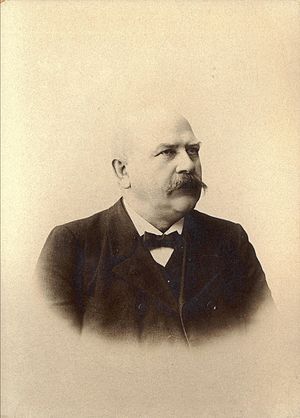
Otto Bøgh
Otto Bøgh (1846-1910). Privateje
Otto Bøgh.
Hardenack Otto Conrad Bøgh var en dansk godsadministrator. Hans kombination af fornavne skyldtes, at han var opkaldt efter farens ven og studiekammerat, biskop H.O.C. Laub, som igen var opkaldt efter sin morfar, syngemester H.O.C. Zinck. Han kaldtes dog altid Otto. Han var søn af provst Nicolaj Seidelin Bøgh og hustru Charlotte Bøgh, født Dons. Bror til forfatterne Frederik Bøgh og Nicolai Bøgh.